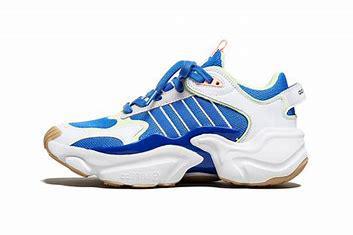
Brand: Adidas
Model: Magmur Runner